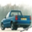
Label: pickup_truck